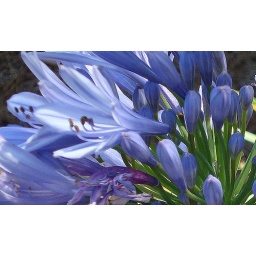
Tropical flora in blue